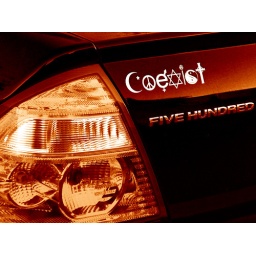
after a month in the car hospital.. my baby on wheels is finally home ;)